Yorkshire

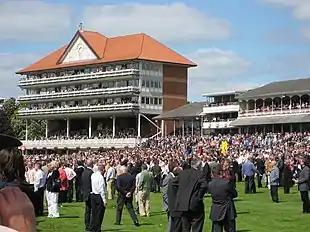
York Racecourse

Yorkshire has a heritage of folk music and folk dance including the Long Sword dance. Yorkshire folk song was distinguished by the use of dialect, particularly in the West Riding and exemplified by the song 'On Ilkla Moor Baht 'at', probably written in the late 19th century, using a Kent folk tune (almost certainly borrowed via a Methodist hymnal), seen as an unofficial Yorkshire anthem. Famous folk performers from the county include the Watersons from Hull, who began recording Yorkshire versions of folk songs from 1965; Heather Wood (born 1945) of the Young Tradition; the short-lived electric folk group Mr Fox (1970–72), the Deighton Family; Julie Matthews; Kathryn Roberts; and Kate Rusby. Yorkshire has a flourishing folk music culture, with over forty folk clubs and thirty annual folk music festivals. The 1982 Eurovision Song Contest was held in the Harrogate International Centre. In 2007 the Yorkshire Garland Group was formed to make Yorkshire folk songs accessible online and in schools.